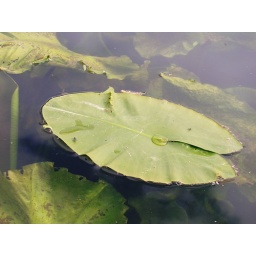
A Lilypad on the clear water of the River Waveney near Bungay, 05/05/07.